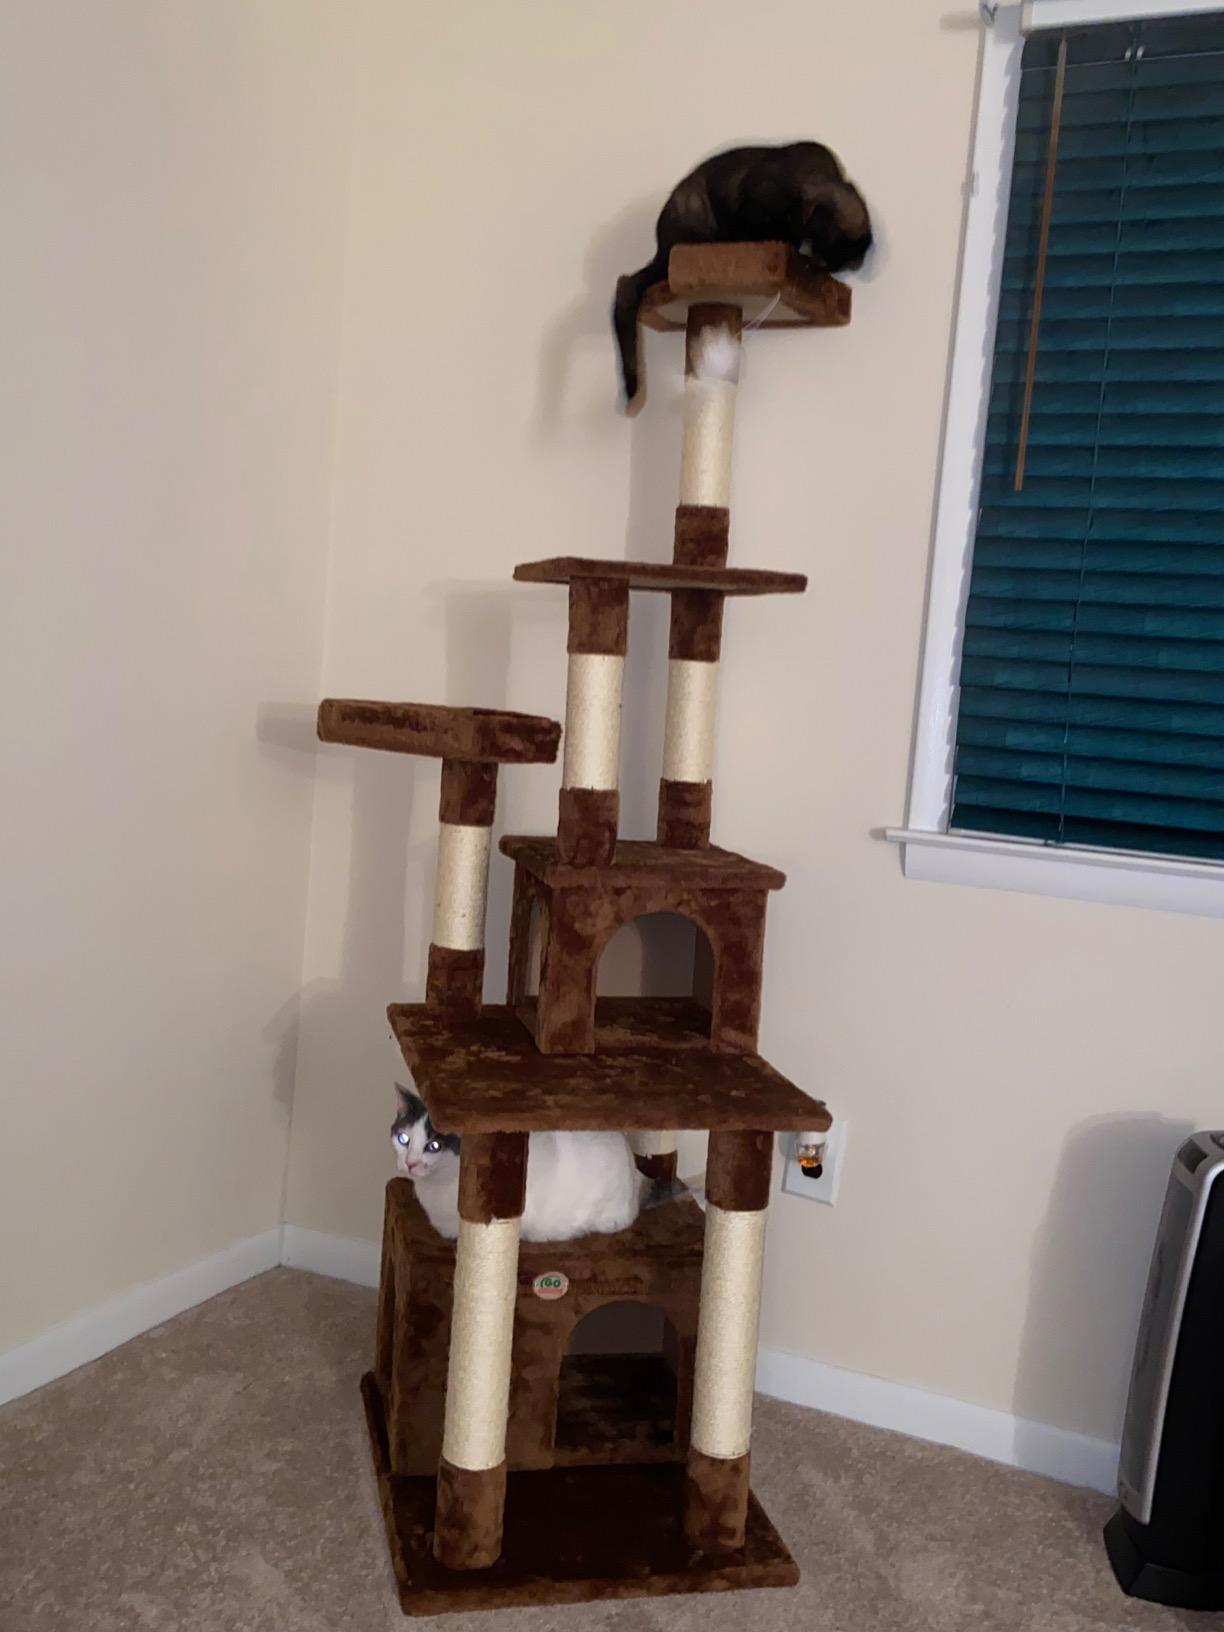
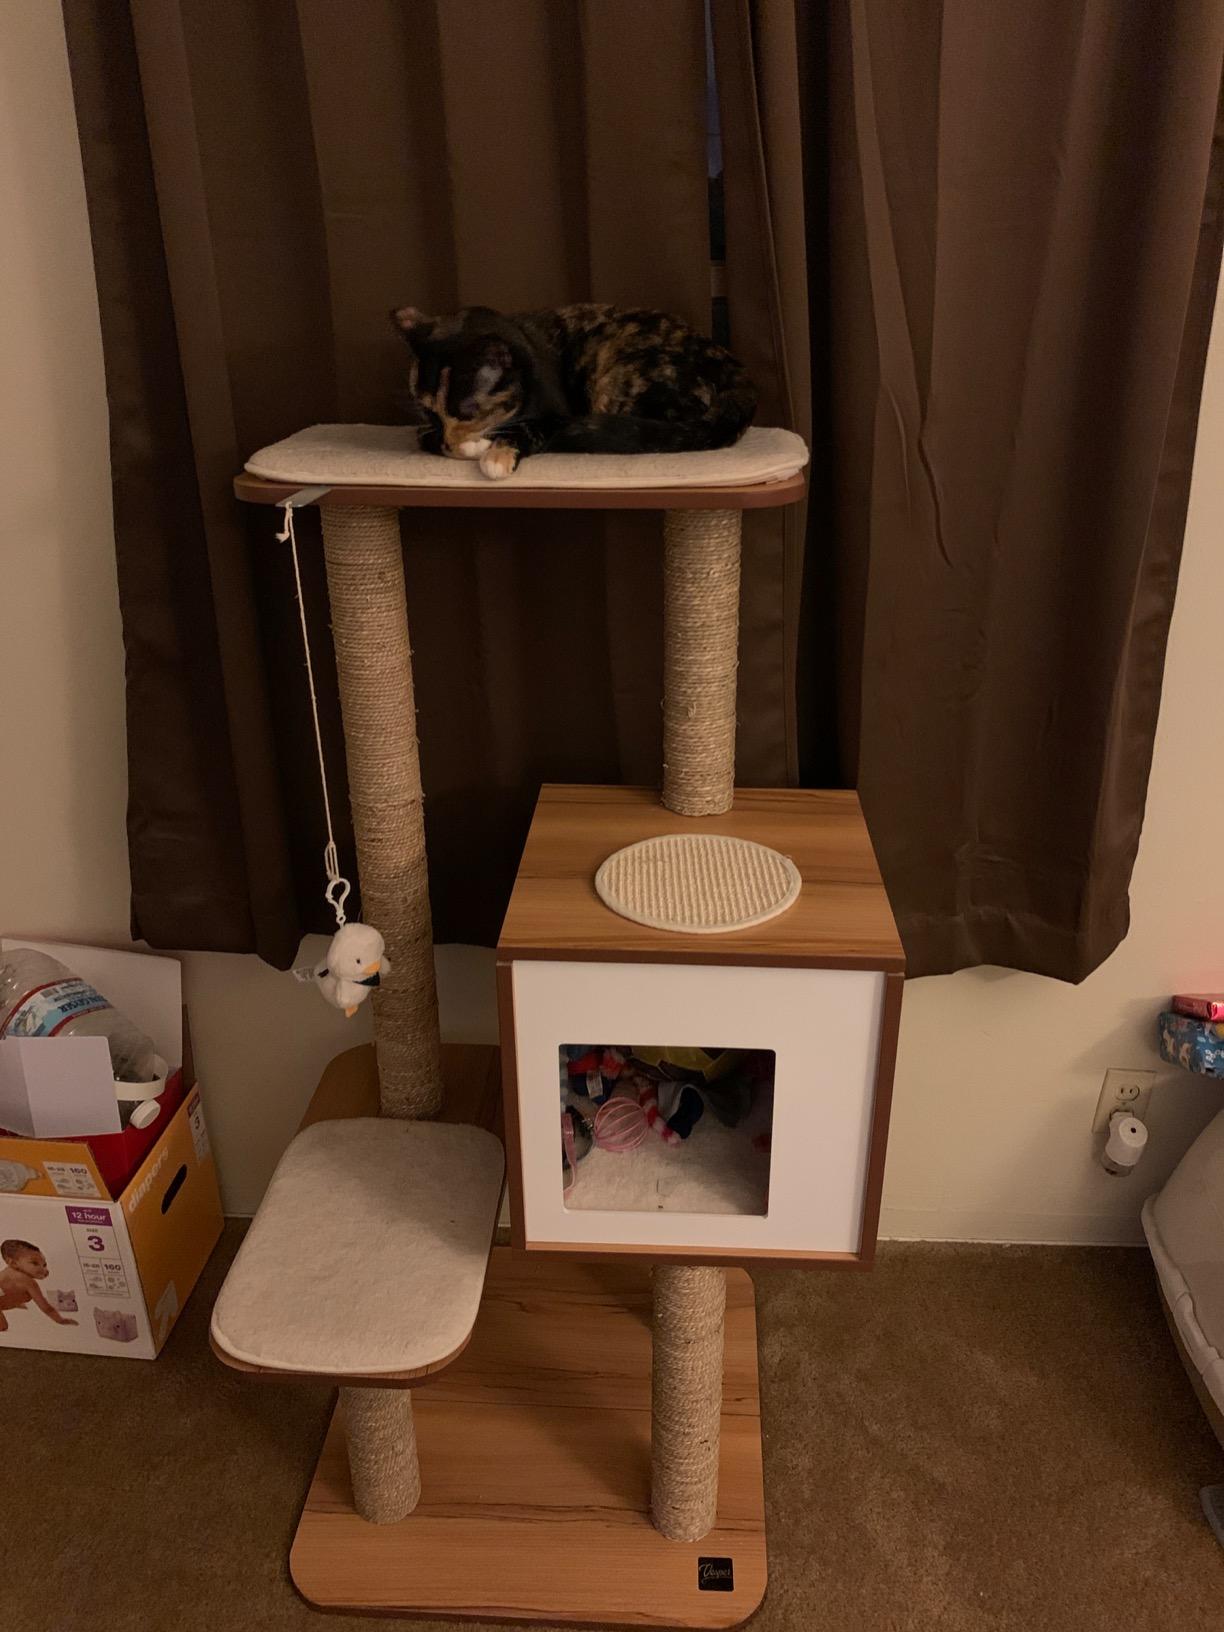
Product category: items_cat tree
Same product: no